Fort de Feyzin

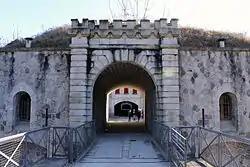
Pavillon Entrance of fort, view from exterior.

The Fort Feyzin is a fort built between 1875 and 1877 in Feyzin. It is one of the forts of the second belt of forts around Lyon and more generally the Séré de Rivières fort system. This belt of forts included the forts of Bron, Vancia, Feyzin and Mont Verdun.